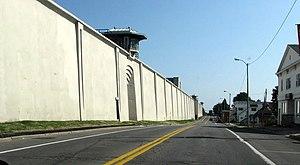
La prison d’État de Clinton est une prison située dans le village de Dannemora dans le comté de Clinton dans l’État de New York, ce qui lui vaut d’être nommée également d’après ce dernier.